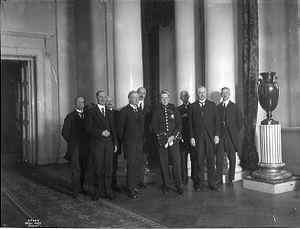
Le Gouvernement Lykke est un gouvernement norvégien mené par Ivar Lykke. Ce gouvernement est à la tête de la Norvège du 5 mars 1926 au 28 janvier 1928.